Krew Boylan

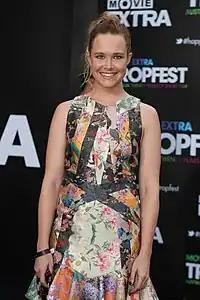
Boylan at Tropfest 2012

In 2006 Boylan was starring in the theatre production of "The Sisters Project" and featured her own player interval. In 2009, Boylan starred as a lead in the high-profile theatre production, "Bliss". Boylan played Oracle, the director Shannon Murphy stated that character was so central that the audiences were "actually watching the production through her mind."